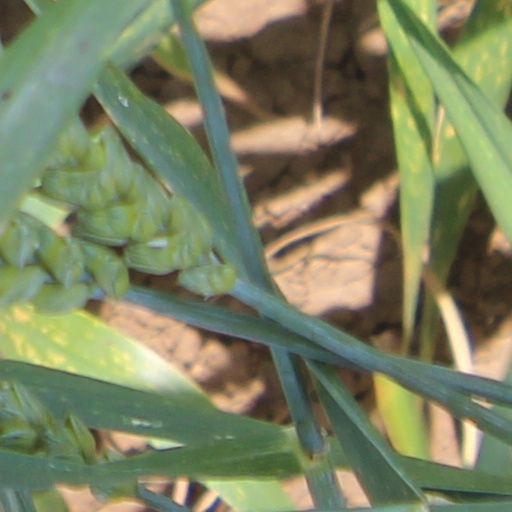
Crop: wheat